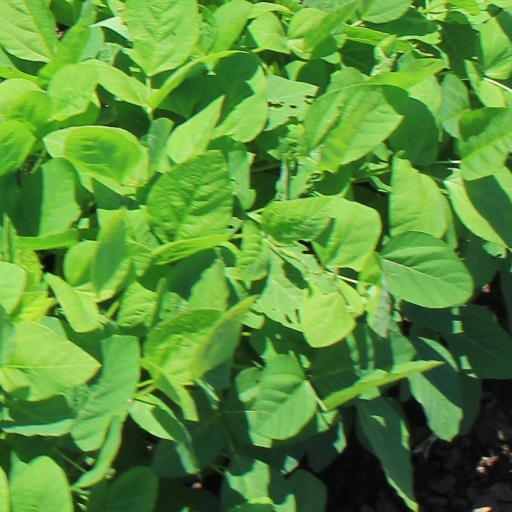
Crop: soybean